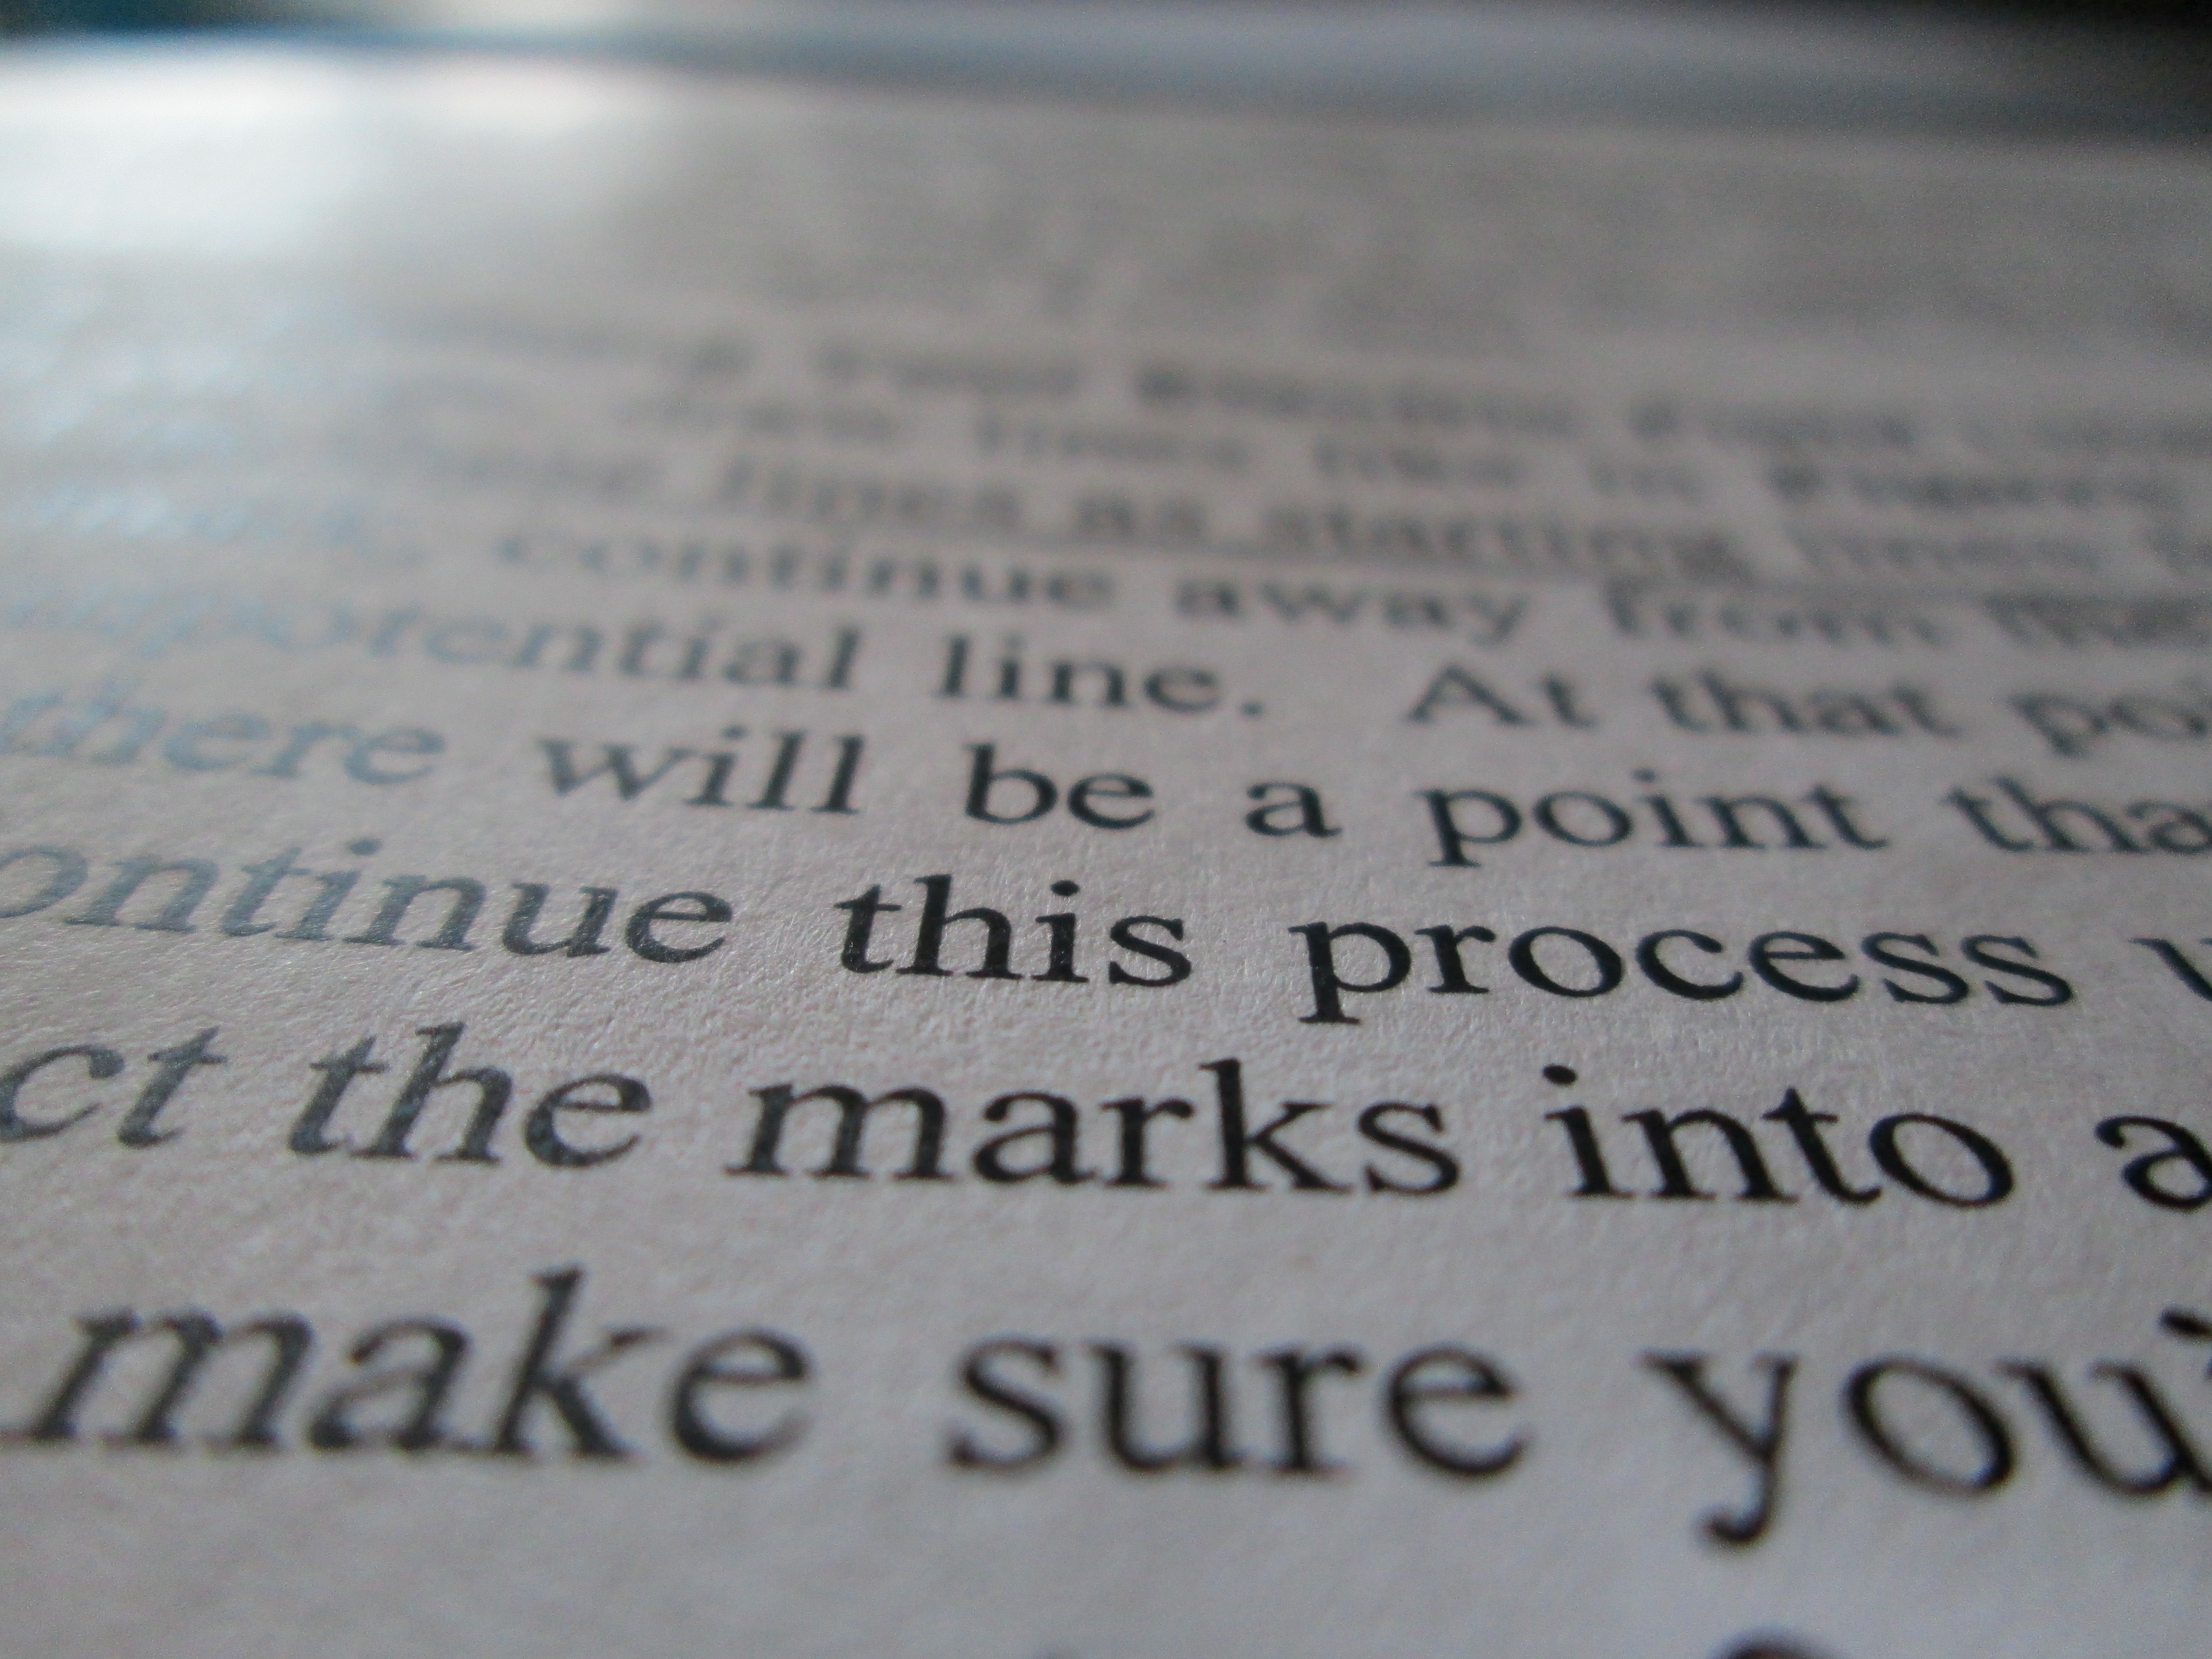
writing, number, font, text, handwriting, shape, emotion, commemorative plaque